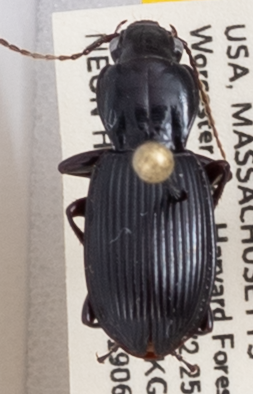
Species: Pterostichus adoxus
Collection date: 2019-06-04
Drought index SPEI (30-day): -0.1
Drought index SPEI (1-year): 2.09
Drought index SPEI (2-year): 2.09